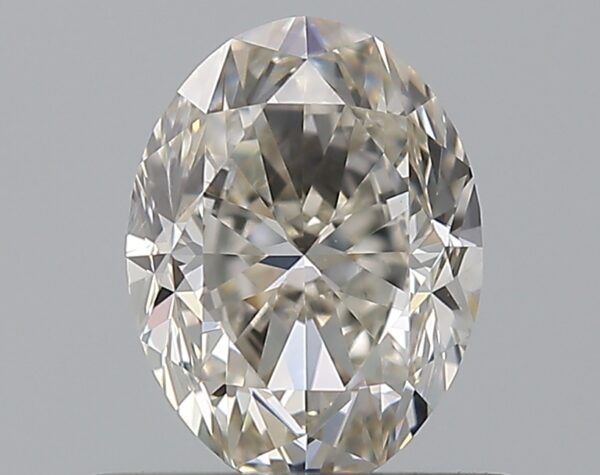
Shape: oval
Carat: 0.7
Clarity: VS1
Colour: I
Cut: GD
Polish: EX
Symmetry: VG
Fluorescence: N
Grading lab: GIA
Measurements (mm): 6.34 x 4.79 x 3.29